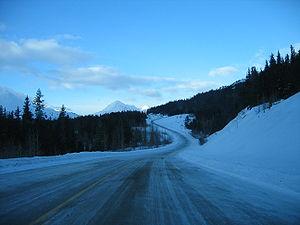
Haines Highway est une route d'Alaska aux États-Unis, du Yukon et de la Colombie-Britannique au Canada. Elle est longue de 152 milles dans sa totalité, dont 41 milles en Alaska. Elle part de Haines, passe par la Colombie-Britannique, puis par le Yukon et se termine à Haines Junction où elle rejoint la Route de l'Alaska.